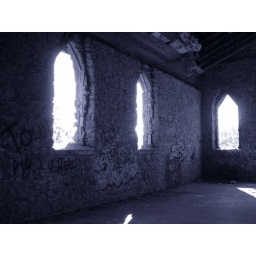
Light streams in through the open spaces where windows once were. Graffitti covers the walls and owl pellets litter the floor.